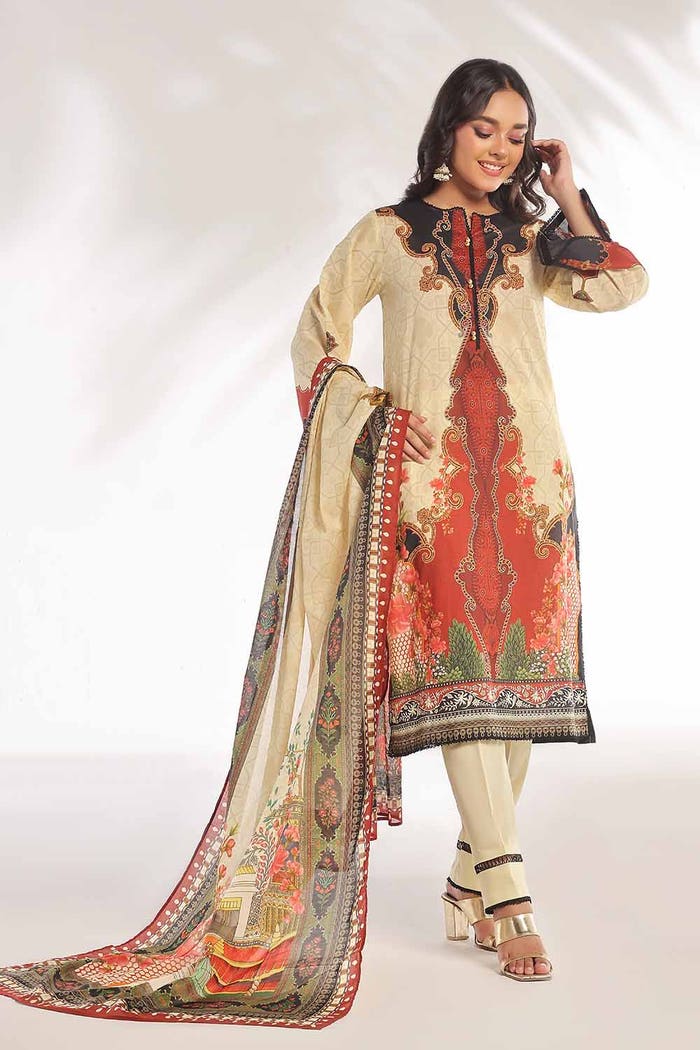
beige multi embroidered salwar suit